Lahntal railway

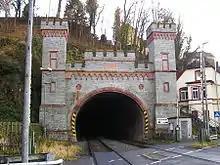
The north portal of Weilburg tunnel

The curving track is unsuitable for higher speeds. The Lahn Valley Railway is one of the few main routes in Germany largely not electrified, except for the short Eschhofen–Limburg (Lahn) section, part of the electrified Main-Lahn Railway, connecting Frankfurt Hbf and Limburg. Since many of the 18 tunnels and several overpassing bridges are too low, the electrification—planned in the 1970s—would be very costly. The structure gauge of the tunnels prevents the use of double-deck carriages.